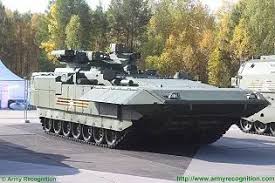
Label: BMP-T15